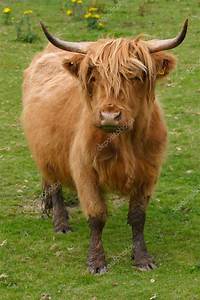
Label: mucca